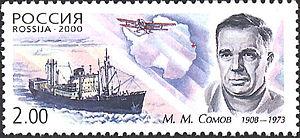
Timbre russe en l'honneur de M. M. Somov (1908-1973) Русский: Почтовая марка России
Mikhaïl Mikhaïlovitch Somov né le 7 avril 1908 à Moscou et mort le 30 décembre 1973 à Leningrad est un océanologue et explorateur russe des régions polaires.